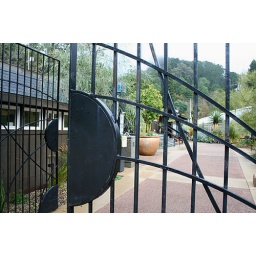
The garden, run by a retired couple in Austin, Texas, houses exotic plants and animals.